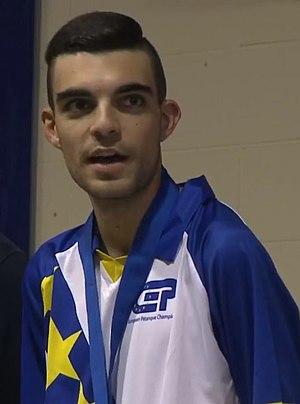
Champion d'Europe TaT 2018, en battend 13 a 11 le Champion du Monde Henry Lacroix
Diego Rizzi est un joueur de pétanque italien né le 20 septembre 1994 à Bordighera. Surnommé lalieno, il commence sa carrière de bouliste le 22 juillet 2007. Il joue actuellement au club de San Giacomo Imperia et habite actuellement à Vallecrosia. Il est 2 fois champion d'Europe des clubs, champions du monde jeunes tir de précision 2011 et triplette 2009, actuellement il est aussi vice-champion du monde en tête à tête, champion d'Europe tirs de précision 2015, et champion d'Europe tête à tête 2018, par la suite, 16 fois champion d'Italie jeunes et 17 fois senior. Il joue au poste de tireur, ce que lui a valu le titre de co-détenteur du record du monde de tir de précision avec 67 points lors des World Games.